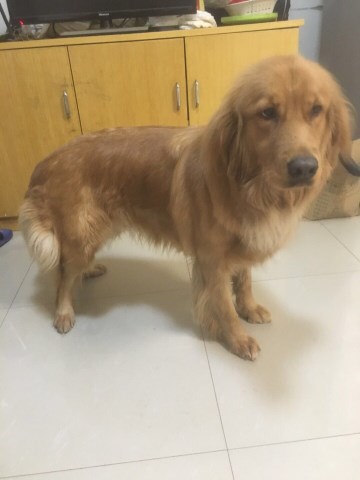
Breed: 5355-n000126-golden_retriever